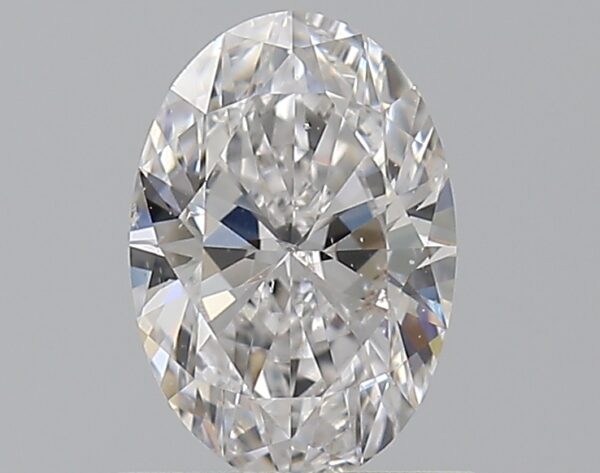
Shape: oval
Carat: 0.7
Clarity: SI1
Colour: D
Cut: EX
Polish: EX
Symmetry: VG
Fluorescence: N
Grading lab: GIA
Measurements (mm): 7.13 x 4.89 x 3.03